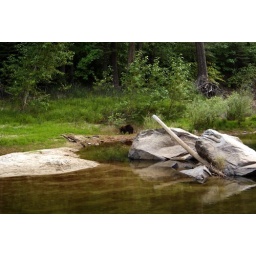
bear cub in yosemite